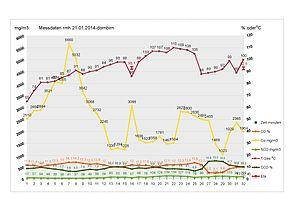
Le poêle de masse rocket est un type de foyer à bois performant. Il est appelé ainsi à cause du son qu'il produit en fonctionnant, semblable à celui d'une tuyère de fusée.